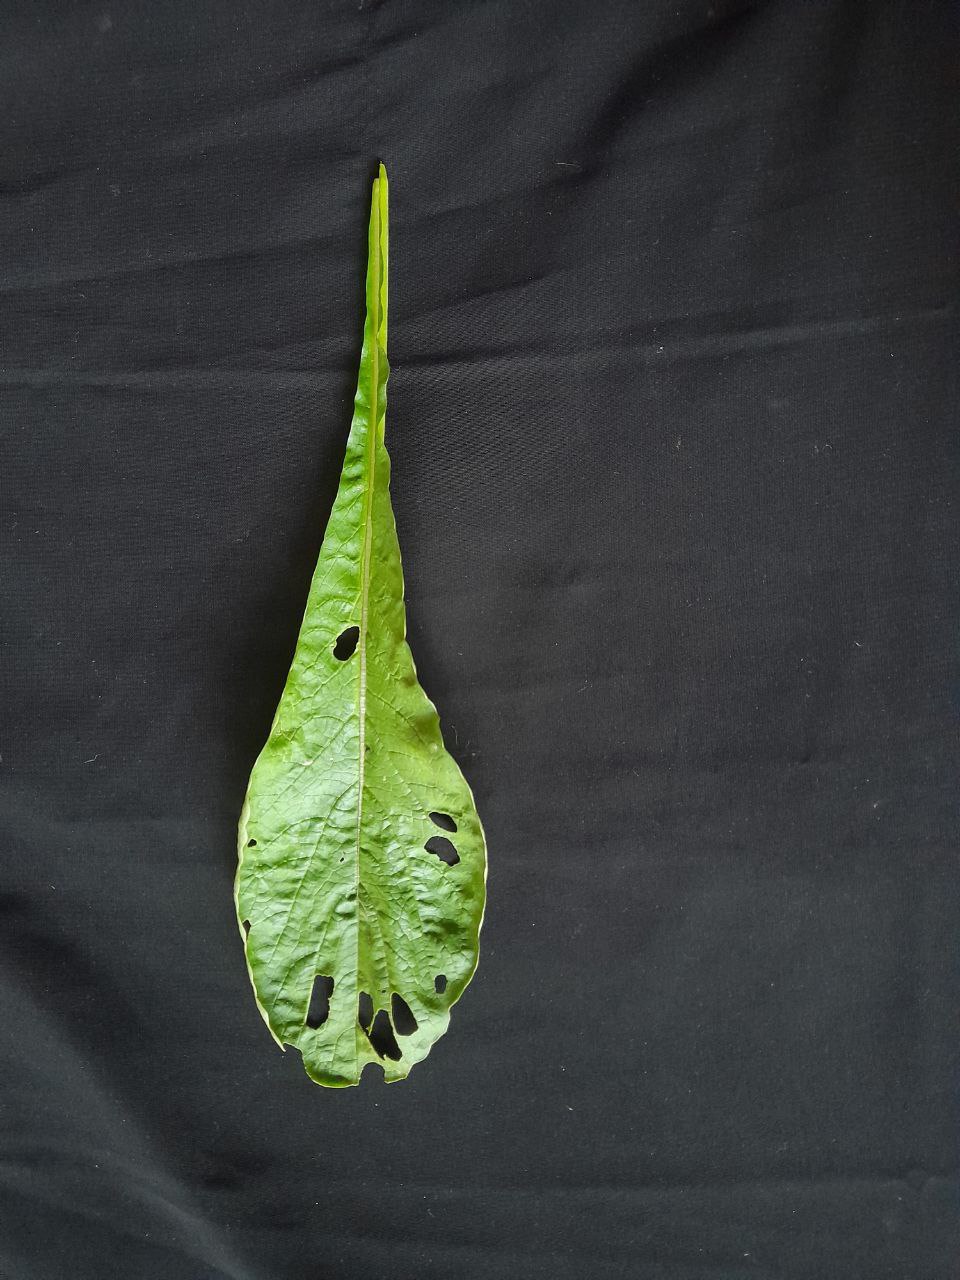
Label: flea beetle